Web hosting service

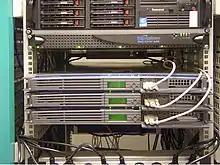
An example of rack mounted servers

A web hosting service is a type of Internet hosting service that hosts websites for clients, i.e. it offers the facilities required for them to create and maintain a site and makes it accessible on the World Wide Web. Companies providing web hosting services are sometimes called "web hosts".